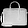
Label: Bag